Raymonda Tawil

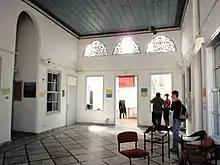
Raymonda Hawa Tawil's childhood home in Acre and has been repurposed for a youth center

Raymonda Tawil is a poet, writer and Palestinian journalist born in Acre in a prominent family of Palestinian Christians. She spent part of childhood as a boarder with French Catholic sisters. Her public life began with an intellectual show that was held in Nablus, northern West Bank. Independent-spirited columns earned her the nickname "The Lioness of Nablus". In 1978, Raymonda Hawa Tawil opened a Palestinian news agency in Jerusalem. Because of her political activities as a journalist, she was placed under house arrest for six months by Israeli military decision. She was also imprisoned for forty-five days for subversive activities during clashes with Jewish settlers and vigilantes. These experiences pushed to write about Palestine in collaboration with the Israeli journalist Peretz Kidron. She is a Christian who visited churches of multiple denominations, she has always advocated dialogue and reconciliation between the two peoples, a position that sometimes earned her hostility.